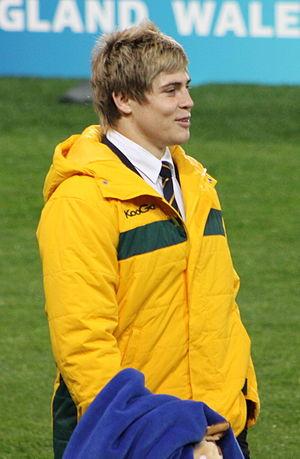
Le joueur de rugby à XV australien James O'Connor avant du match de Coupe du Monde 2011 contre aux États-Unis Italiano: Il rugbista a 15 australiano James O'Connor prima dell'incontro di Coppa del Mondo 2011 contro gli Stati Uniti
James D. O'Connor, né le 5 juillet 1990 né à SouthPort en Australie, est un joueur de rugby à XV australien. Né en Australie d'un père néo-zélandais et d'une mère sud-africaine, c'est avec la sélection australienne qu'il devient international en 2008. Après une carrière en Australie, avec les Western Force puis les Melbourne Rebels, il rejoint l'Europe en 2013 pour évoluer avec le club anglais des London Irish puis le club français du Rugby club toulonnais. En janvier 2015, il retourne en Australie, chez les Queensland Reds, pour postuler une place avec les Wallabies en vue de la Coupe du monde 2015. Son retour au club toulonnais est toutefois prévu après cette compétition. Il évolue aux postes de centre, ailier, arrière ou demi d'ouverture.
La septième édition de la Coupe du monde de rugby à XV 2011, organisée tous les quatre ans depuis 1987 est organisée par la Nouvelle-Zélande. Celle-ciest choisie par l'International Rugby Board de préférence au Japon et à l'Afrique du Sud, au cours d'une réunion à Dublin, Irlande. C'est le plus grand événement sportif jamais tenu en Nouvelle-Zélandeéclipsant ainsi la Coupe du monde de rugby à XV 1987, les Jeux du Commonwealth de 1990, la Coupe du monde de cricket de 1992 et la Coupe de l'America 2003. Les organisateurs attendaient 95 000 visiteurs d'outre-mer en Nouvelle-Zélande.